Navajo weaving

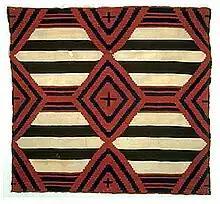
Third phase Chief's blanket, circa 1870–1880

Navajo weaving are textiles produced by Navajo people, who are based near the Four Corners area of the United States. Navajo textiles are highly regarded and have been sought after as trade items for more than 150 years. Commercial production of handwoven blankets and rugs has been an important element of the Navajo economy. As one art historian wrote, "Classic Navajo serapes at their finest equal the delicacy and sophistication of any pre-mechanical loom-woven textile in the world."